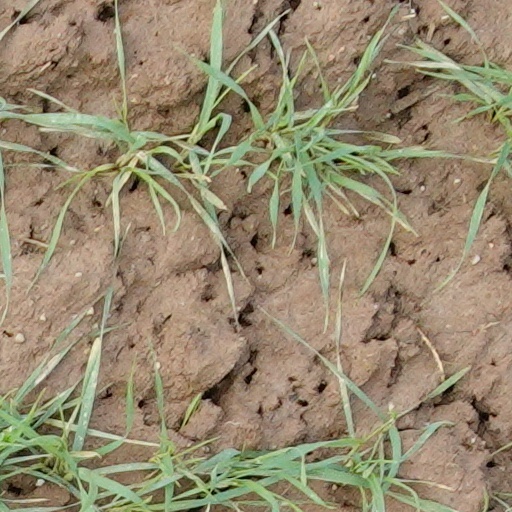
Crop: wheat